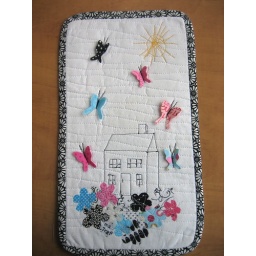
Look how cute with all the colorful butterflies flying all over that darling stitched house and bright sun......